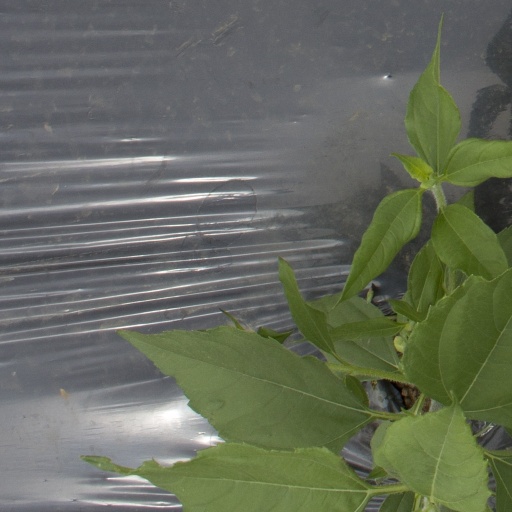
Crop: Jerusalem artichoke